Tourism in Spain

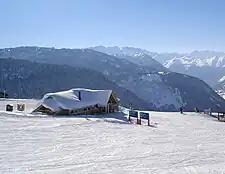
Baqueira-Beret ski resort.

The nightlife in Spain is very attractive to both tourists and locals. Spain is known to have some of the best nightlife in the world. Big cities such as Madrid and Barcelona are favorites amongst the large and popular discothèques. For instance, Madrid is known as the number one party city for clubs such as Pacha and Kapital (seven floors), and Barcelona is famous for Opium and Sutton famous clubs. The discothèques in Spain are open until hours such as 7am. The Baleraric Islands, such as Ibiza and Mallorca, are known to be major party destinations, as well as favored summer resort and in Andalusia, Malaga, specially the area of the Costa del Sol. Madrid is reputed to have a "vibrant nightlife".